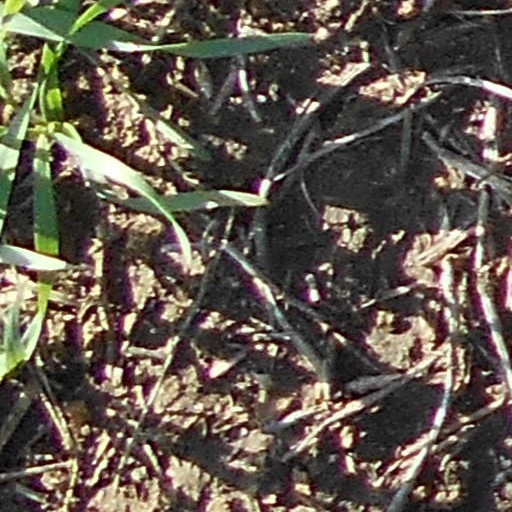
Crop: wheat